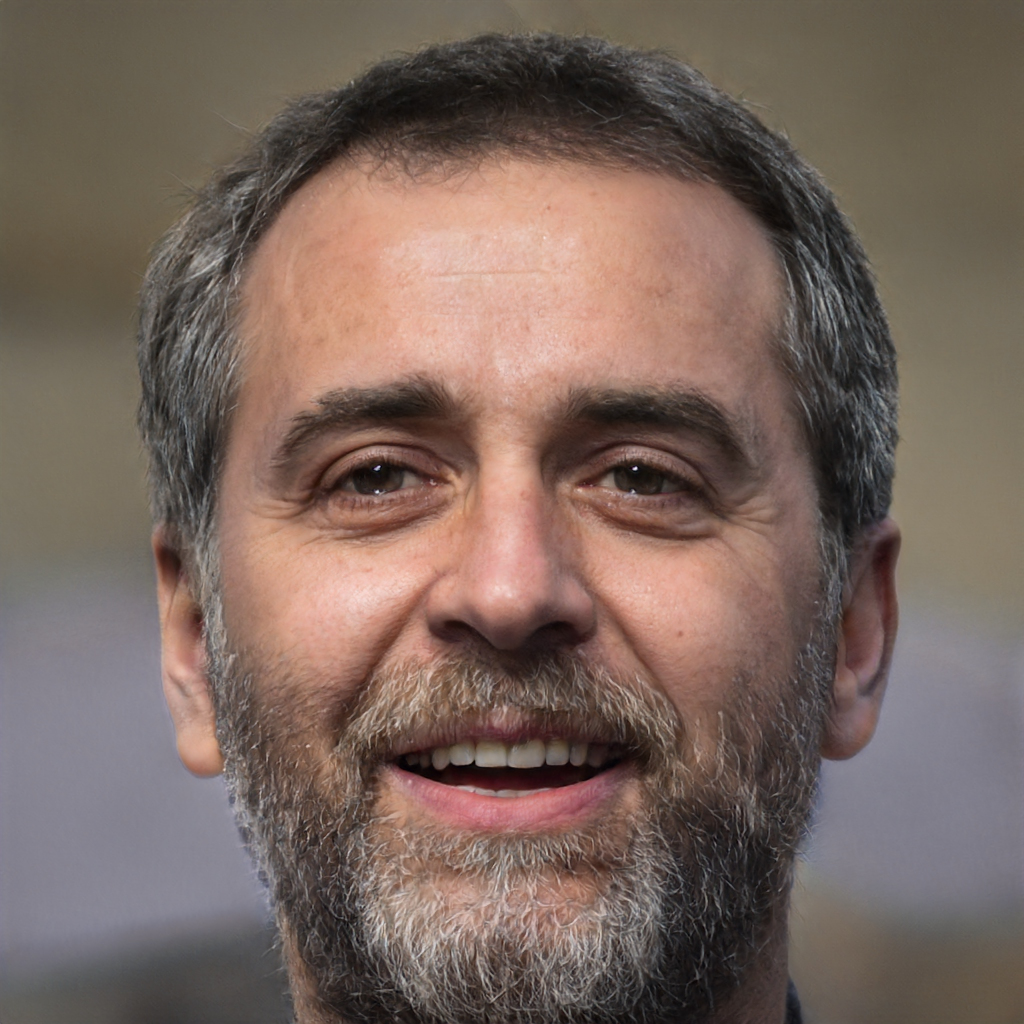
Gender: Male